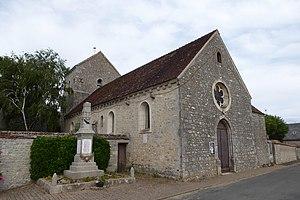
église Saint-Cyr-Sainte-Julitte et monument aux morts de Fontenay-sur-Conie, Eure-et-Loir, France.
Fontenay-sur-Conie est une commune française située dans le département d'Eure-et-Loir en région Centre-Val de Loire. Elle fait partie d'une zone écologique protégée du réseau Natura 2000. C'est une zone importante pour la conservation des oiseaux de la vallée de la Conie et Beauce centrale.